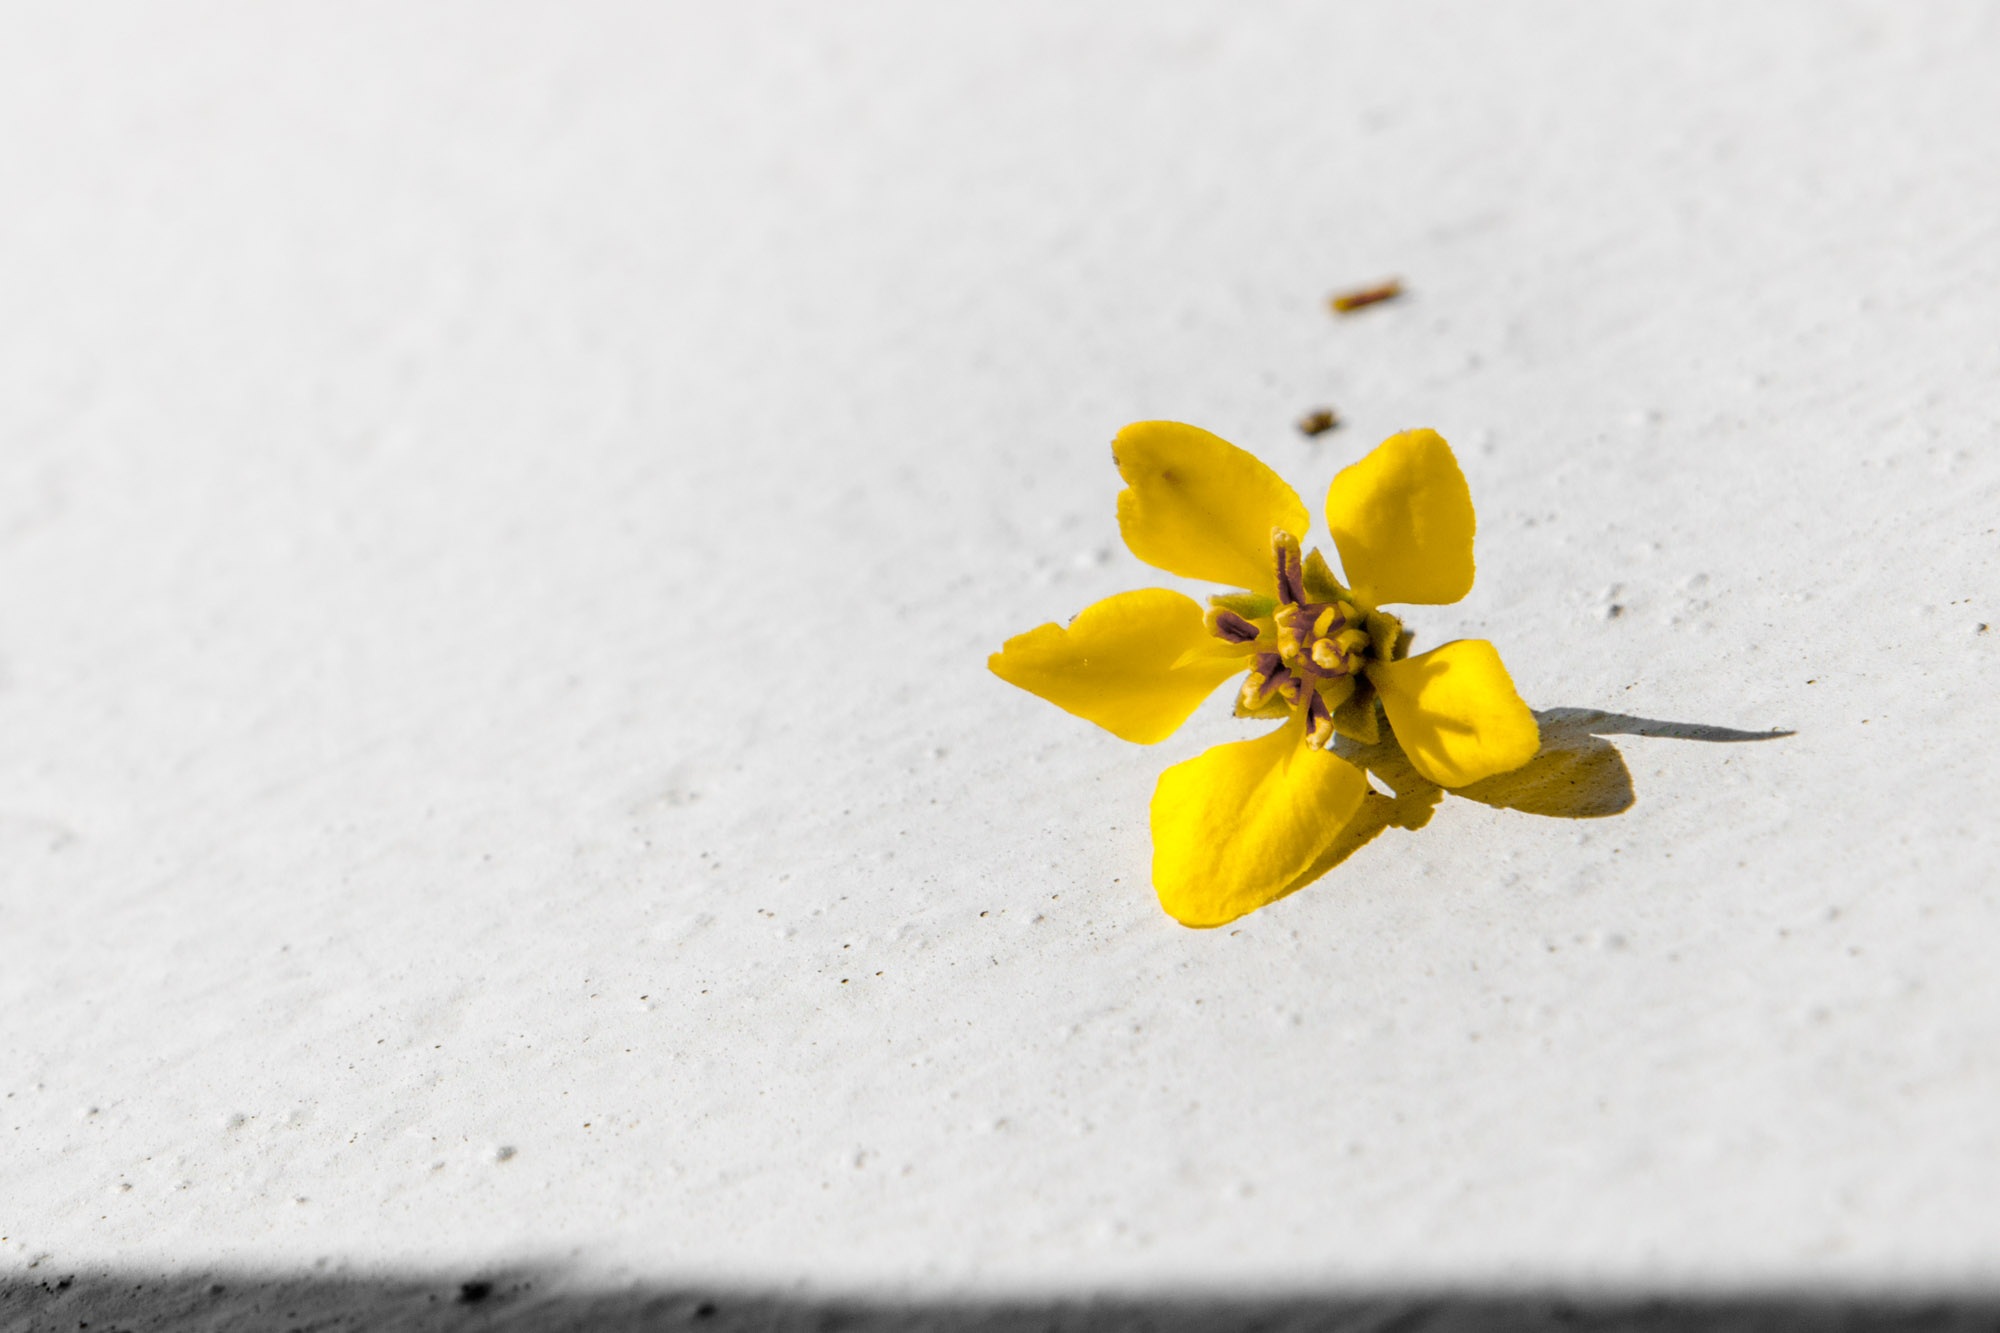
blossom, plant, white, photography, leaf, flower, petal, produce, yellow, flora, black white, wildflower, close up, single, macro photography, flowering plant, land plant